Famous Department Store

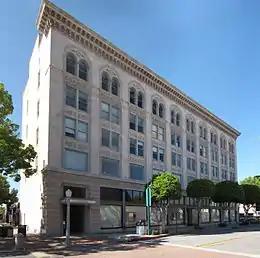
Chapman Building at 110 E. Wilshire at Spadra (Now Harbor), where Famous' Fullerton store opened in 1937

In 1929, the company opened a location in downtown Long Beach. Morgan, Walls & Clements designed the building, which is now a is a city landmark.